Jordi Mestre

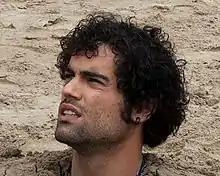
Mestre in 2011

Jordi Mestre Molina (14 September 1981 – 6 June 2020), best known as Jordi Mestre, was a Spanish actor and model, who became famous for his work as reporter on the successful, former Spanish TV show "Sé lo que hicisteis...".